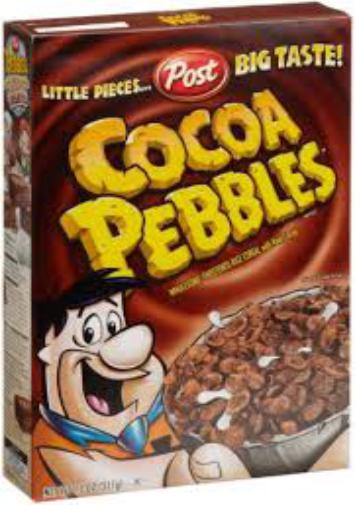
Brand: Cocoa Pebbles
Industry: Food